Sony Pictures Classics

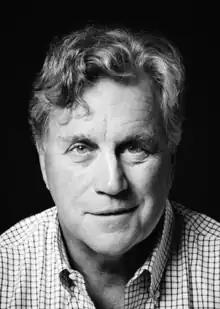
Co-founder and co-president Tom Bernard

SPC occasionally agrees to release films for Sony's other film divisions; however, under its structure within Sony, none of the other divisions (including the parent company) can force SPC to release any film it does not want to release.